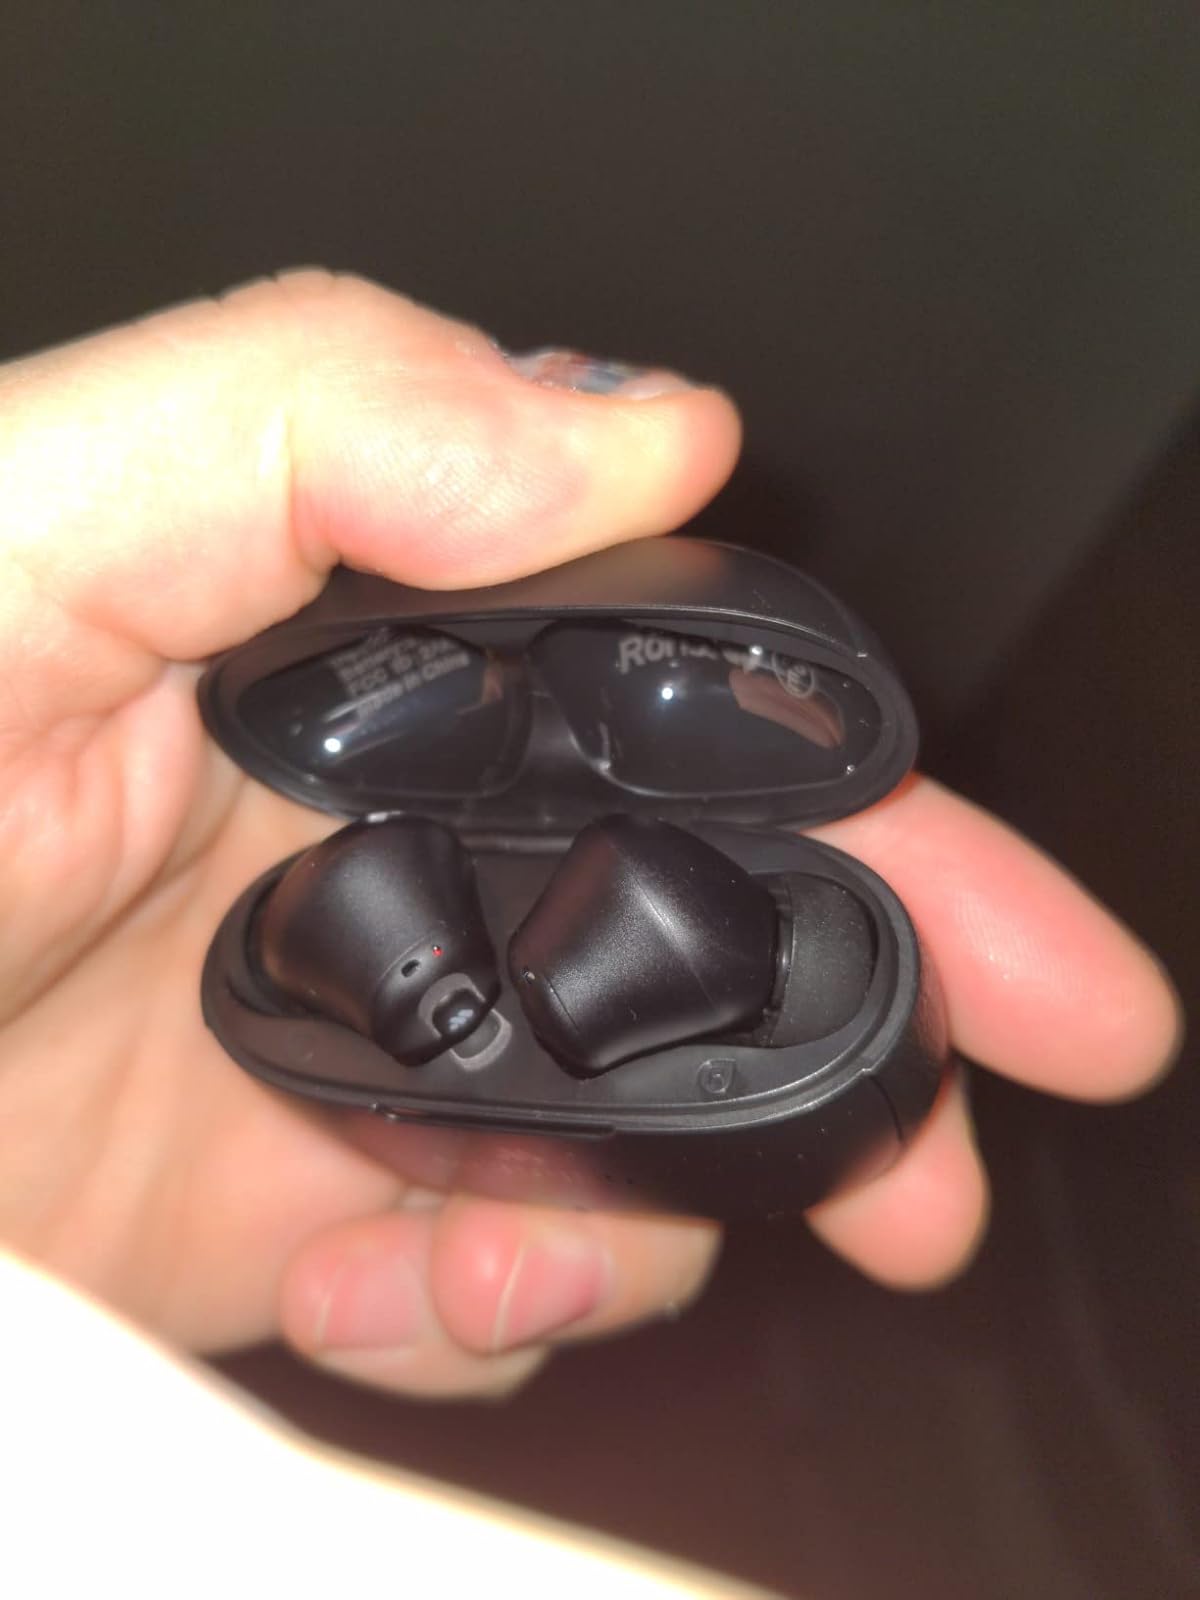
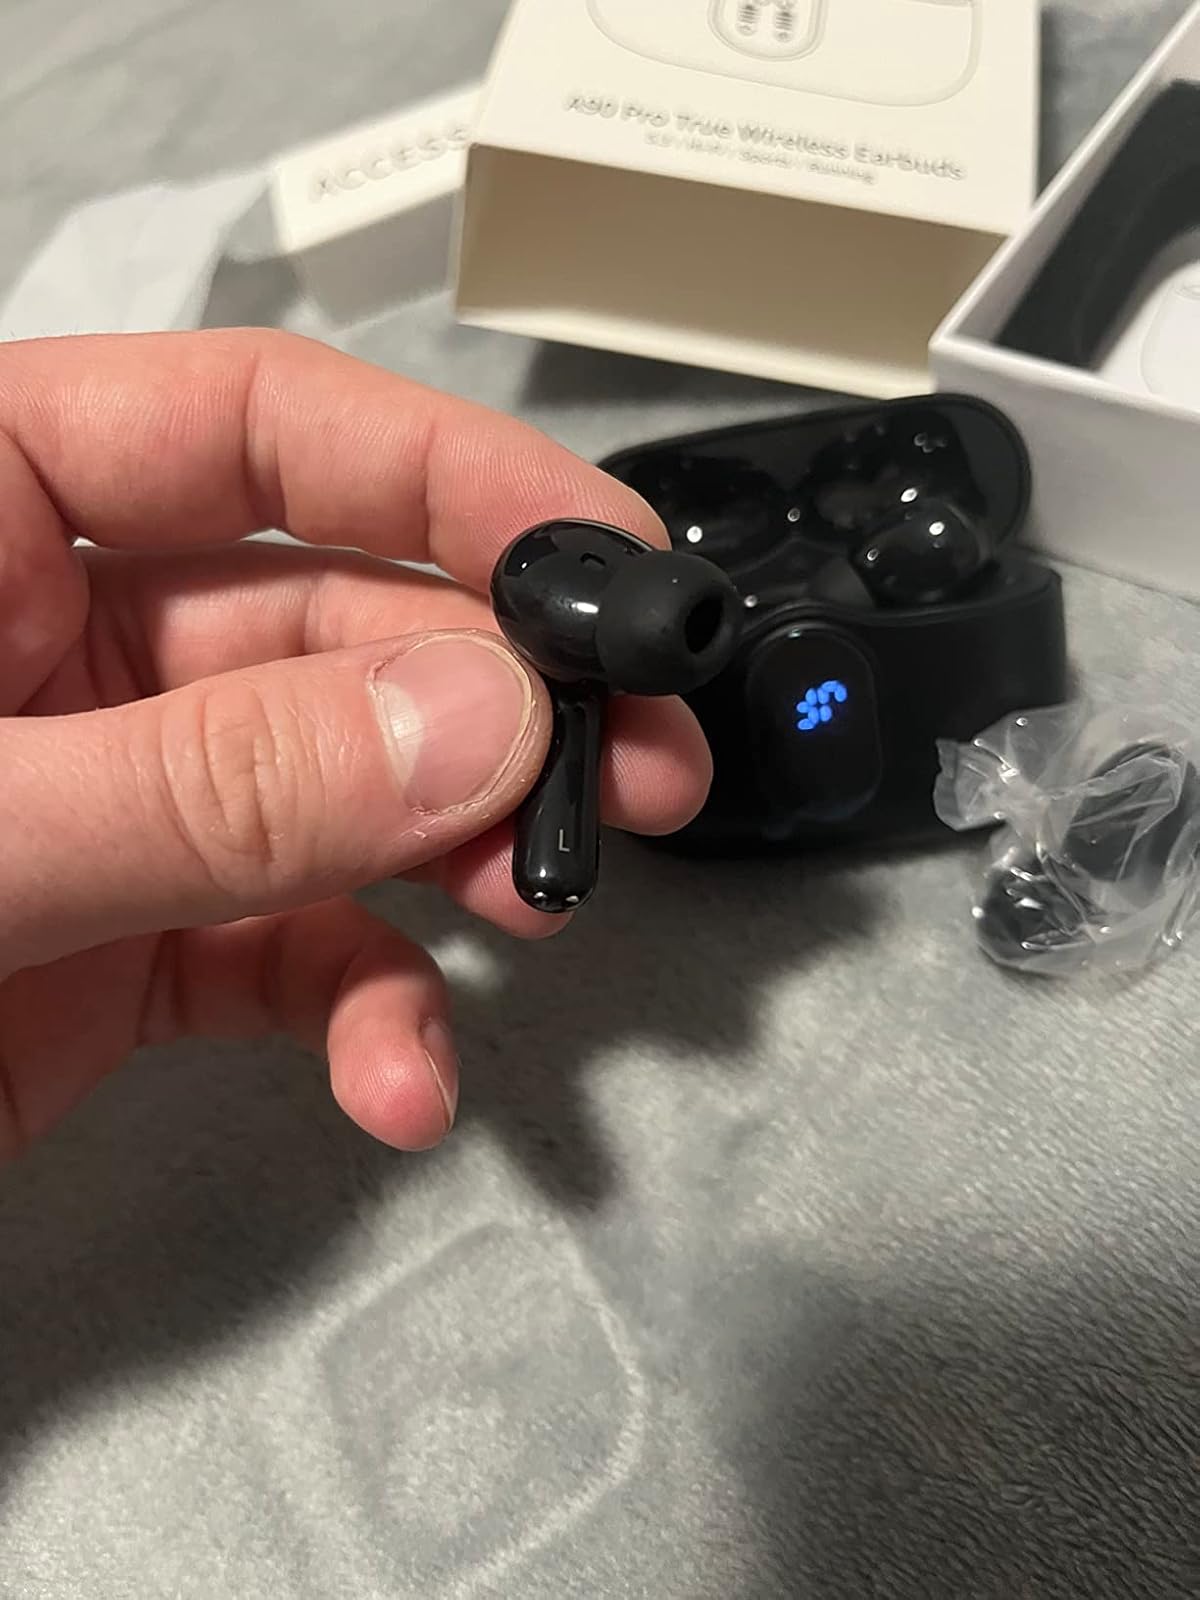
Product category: earbuds
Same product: no